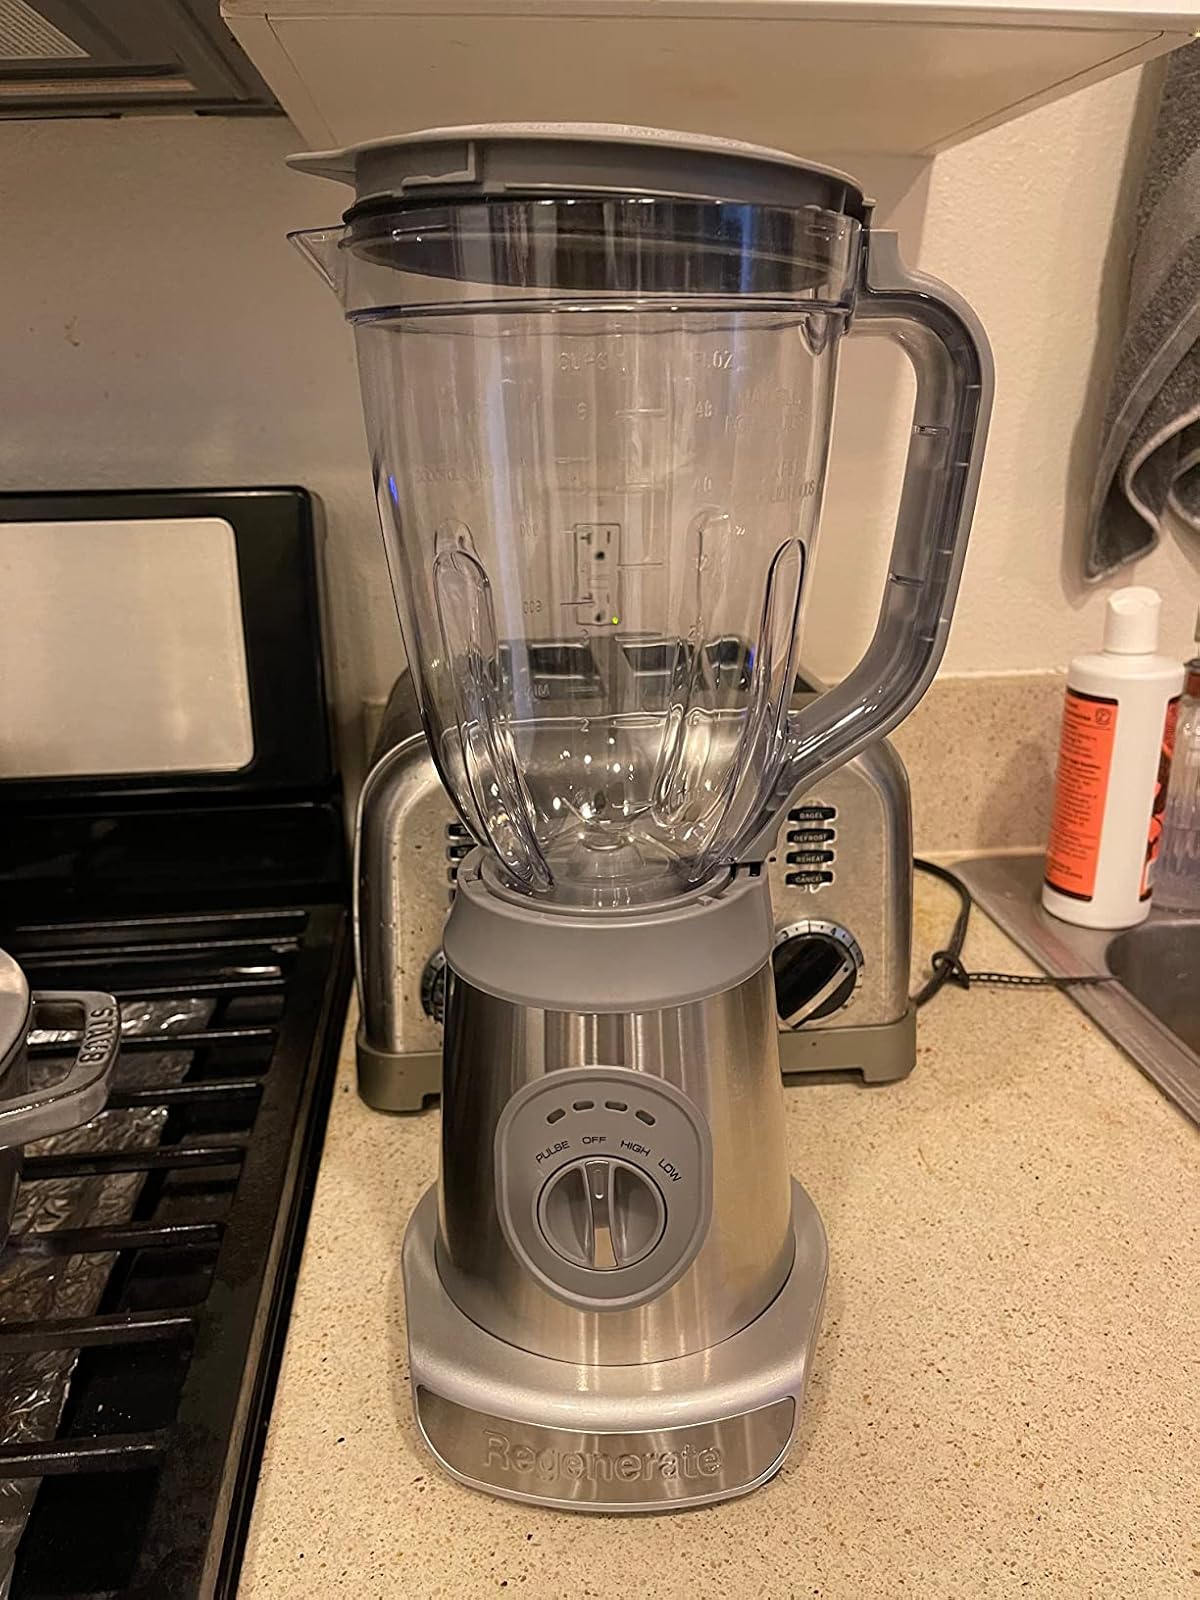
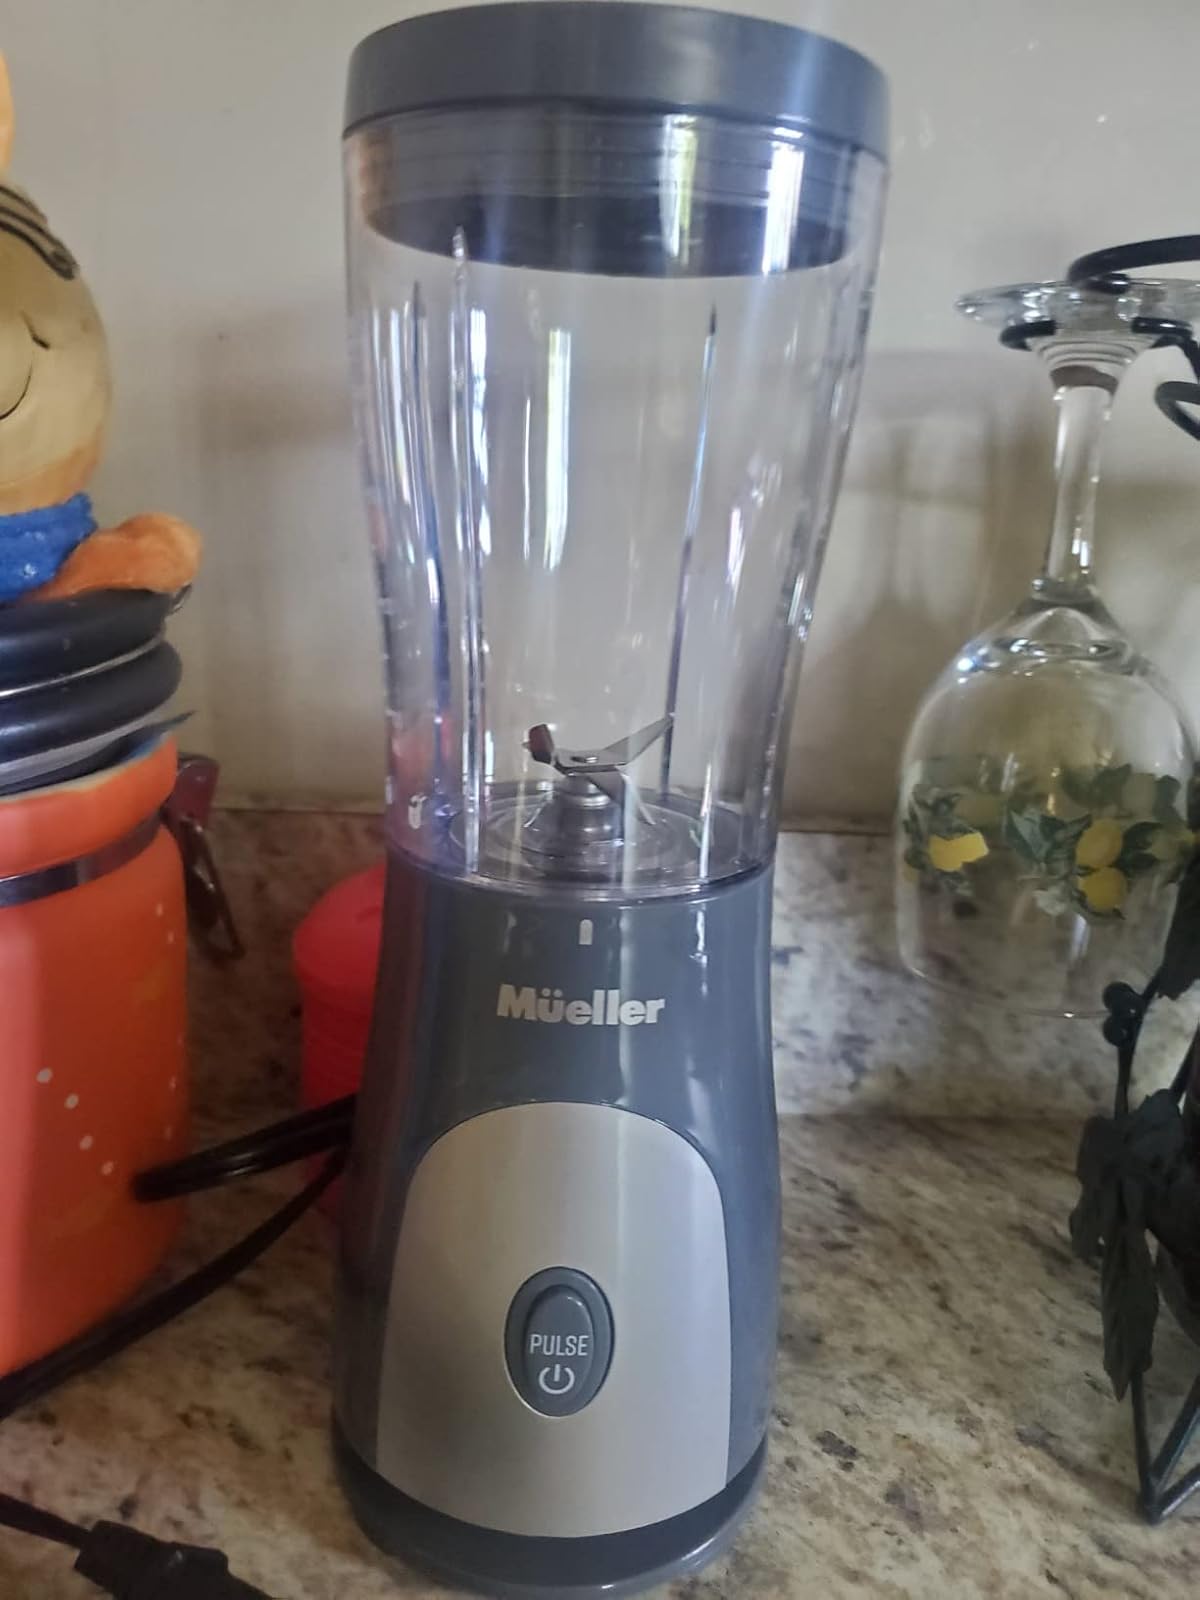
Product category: items_blender
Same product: no